Boggs Lake Ecological Reserve

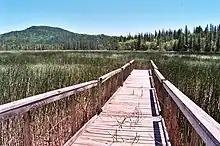
Boggs Lake boardwalk

The forest includes softwoods such as ponderosa pine and Douglas-fir and hardwoods such as black, canyon, and live oak trees, as well as madrone trees.